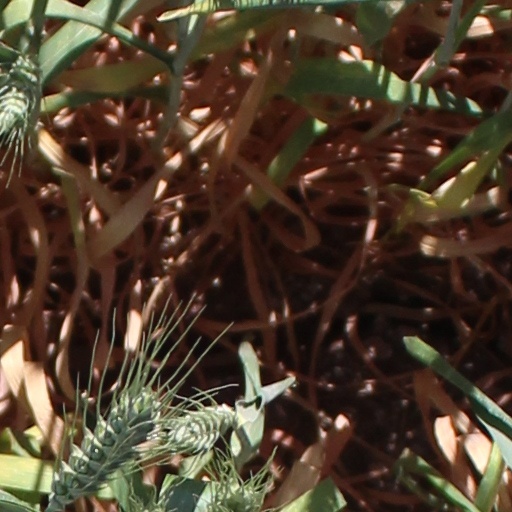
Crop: wheat